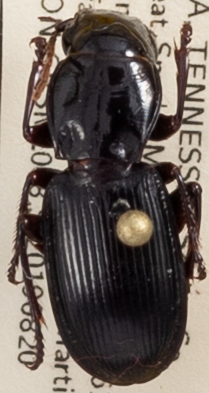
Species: Pterostichus acutipes acutipes
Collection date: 2019-08-20
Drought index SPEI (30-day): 0.356
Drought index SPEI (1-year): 2.09
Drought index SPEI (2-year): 2.09